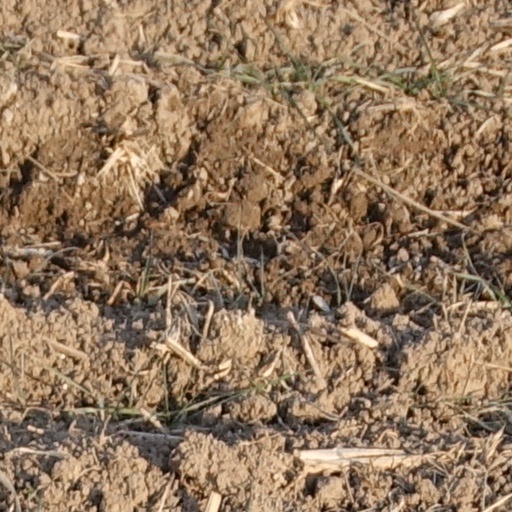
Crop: wheat